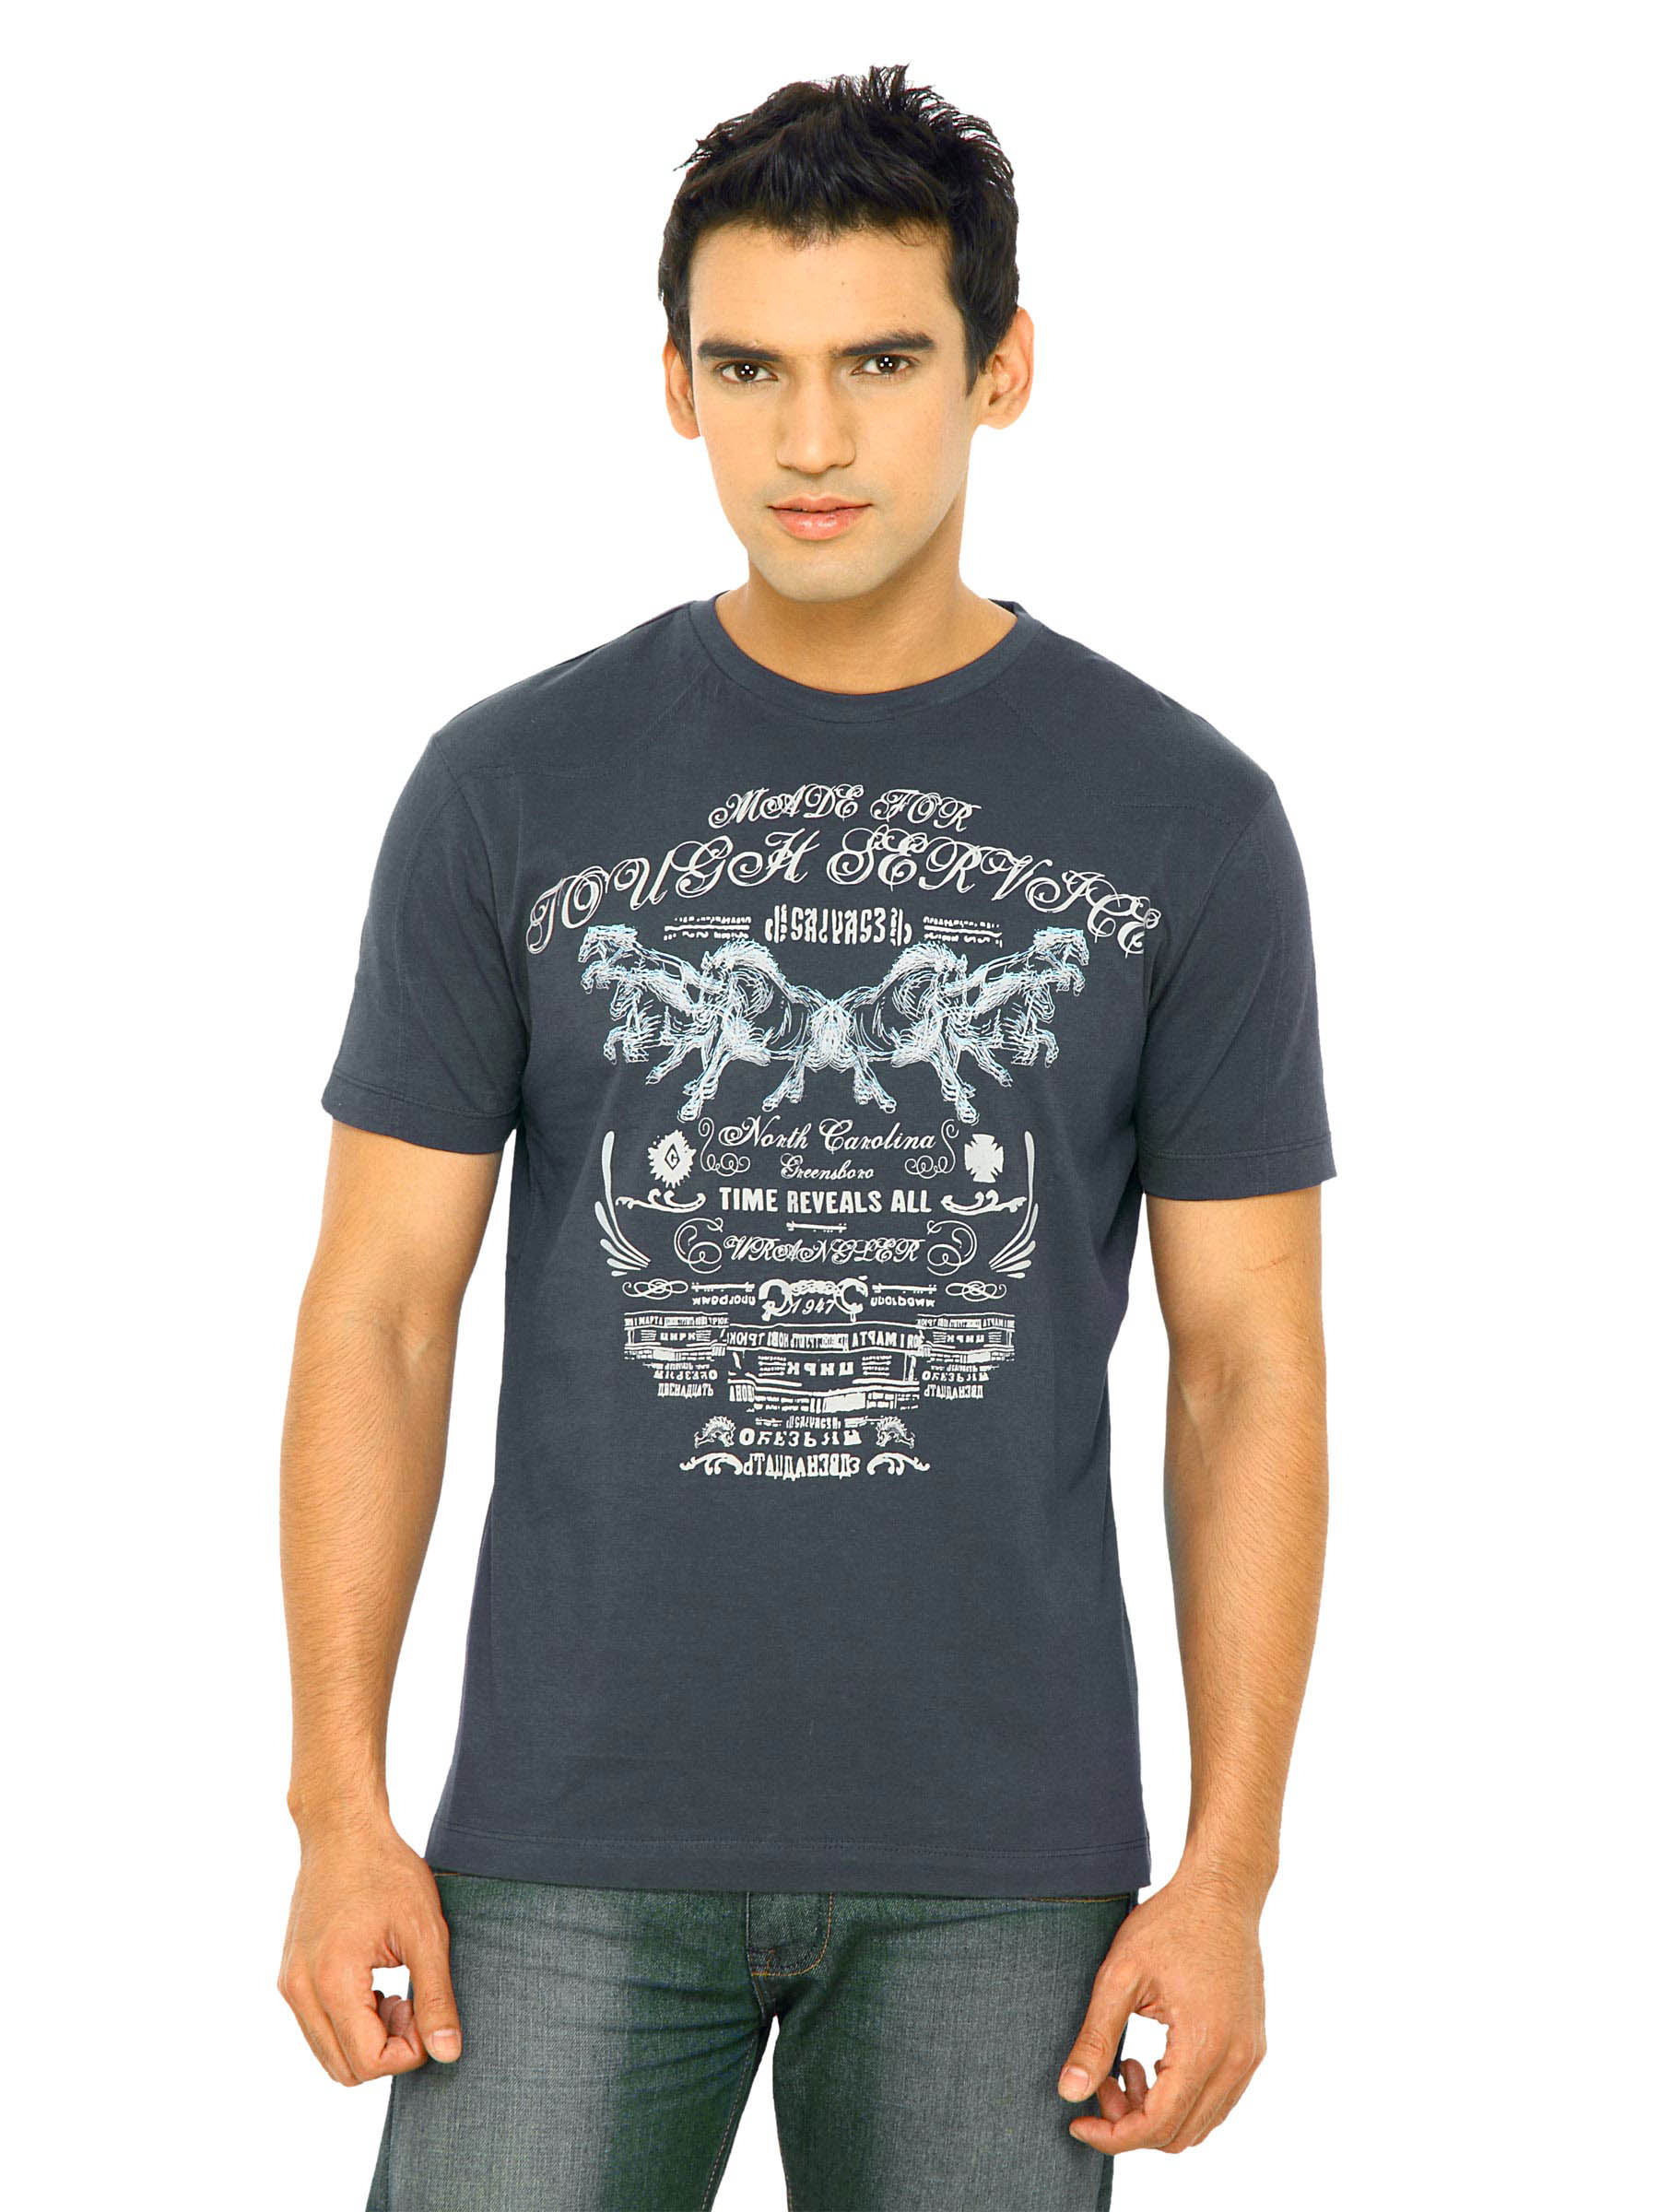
Wrangler Men Navy Blue Tough Service Navy T-shirt
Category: Apparel / Topwear / Tshirts
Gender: Men
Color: Navy Blue
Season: Fall 2011
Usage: Casual